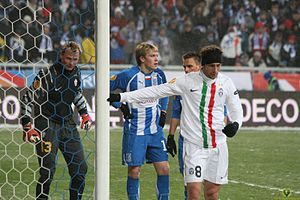
Alex Manninger
Alexander Manninger er en østrigsk tidligere fodboldmålmand. Han spillede 33 kampe for Østrigs landshold, og repræsenterede på klubplan blandt andet Arsenal, Juventus og FC Augsburg.